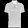
Label: T - shirt / top